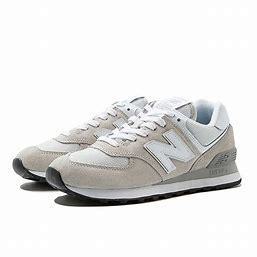
Brand: New
Model: Balance WL574